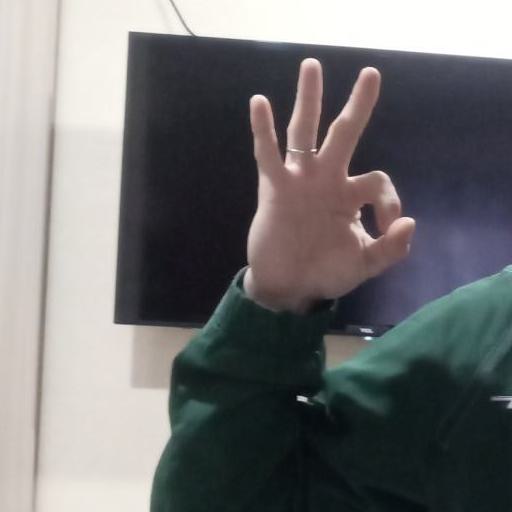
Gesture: ok